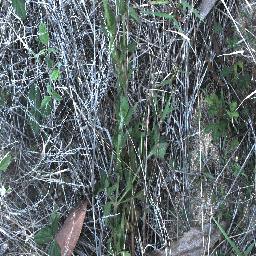
Label: siam_weed